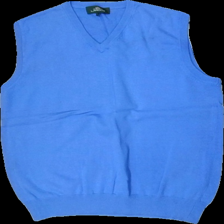
View: front
Type: Vest
Category: Men
Brand: Lapidus
Colors: Blue
Material: 100% Cott
Pattern: Other
Cut: Regular
Size: L
Season: All
Stains: Major
Price range: <50
Recommended usage: Recycle